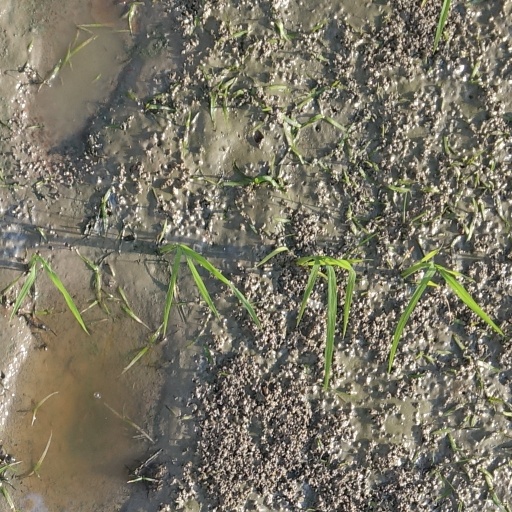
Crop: rice